Beverly Deepe Keever

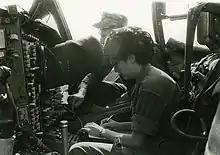
Beverly Deepe Keever with USMC UMA (aco) 242 Sqd of A-6 Intruder out of Danang Airbasse March 12, 1967 with Bomber/Navigator explaining all the electronic gadgets – for Cosmopolitan piece on USMC (which was later published; this photo was not submitted)

Twenty-seven-year-old Beverly Deepe arrived in South Vietnam in early 1962 just as President John F. Kennedy had initiated a new phase of an anti-communist campaign. With this uptick in newsworthiness, she worked as a freelancer without a regular paycheck. She relied on her portable typewriter to write dispatches airmailed on speculation to Associated Press Newsfeatures and other media outlets. Upon her arrival, she was the sole female correspondent among the eight resident Western correspondents. When she departed Vietnam after seven years of continuous reporting, she had outlasted all of them. During that long tenure, she acquired an institutional knowledge and array of valuable local sources, giving her a unique and often lipsticked perspective.